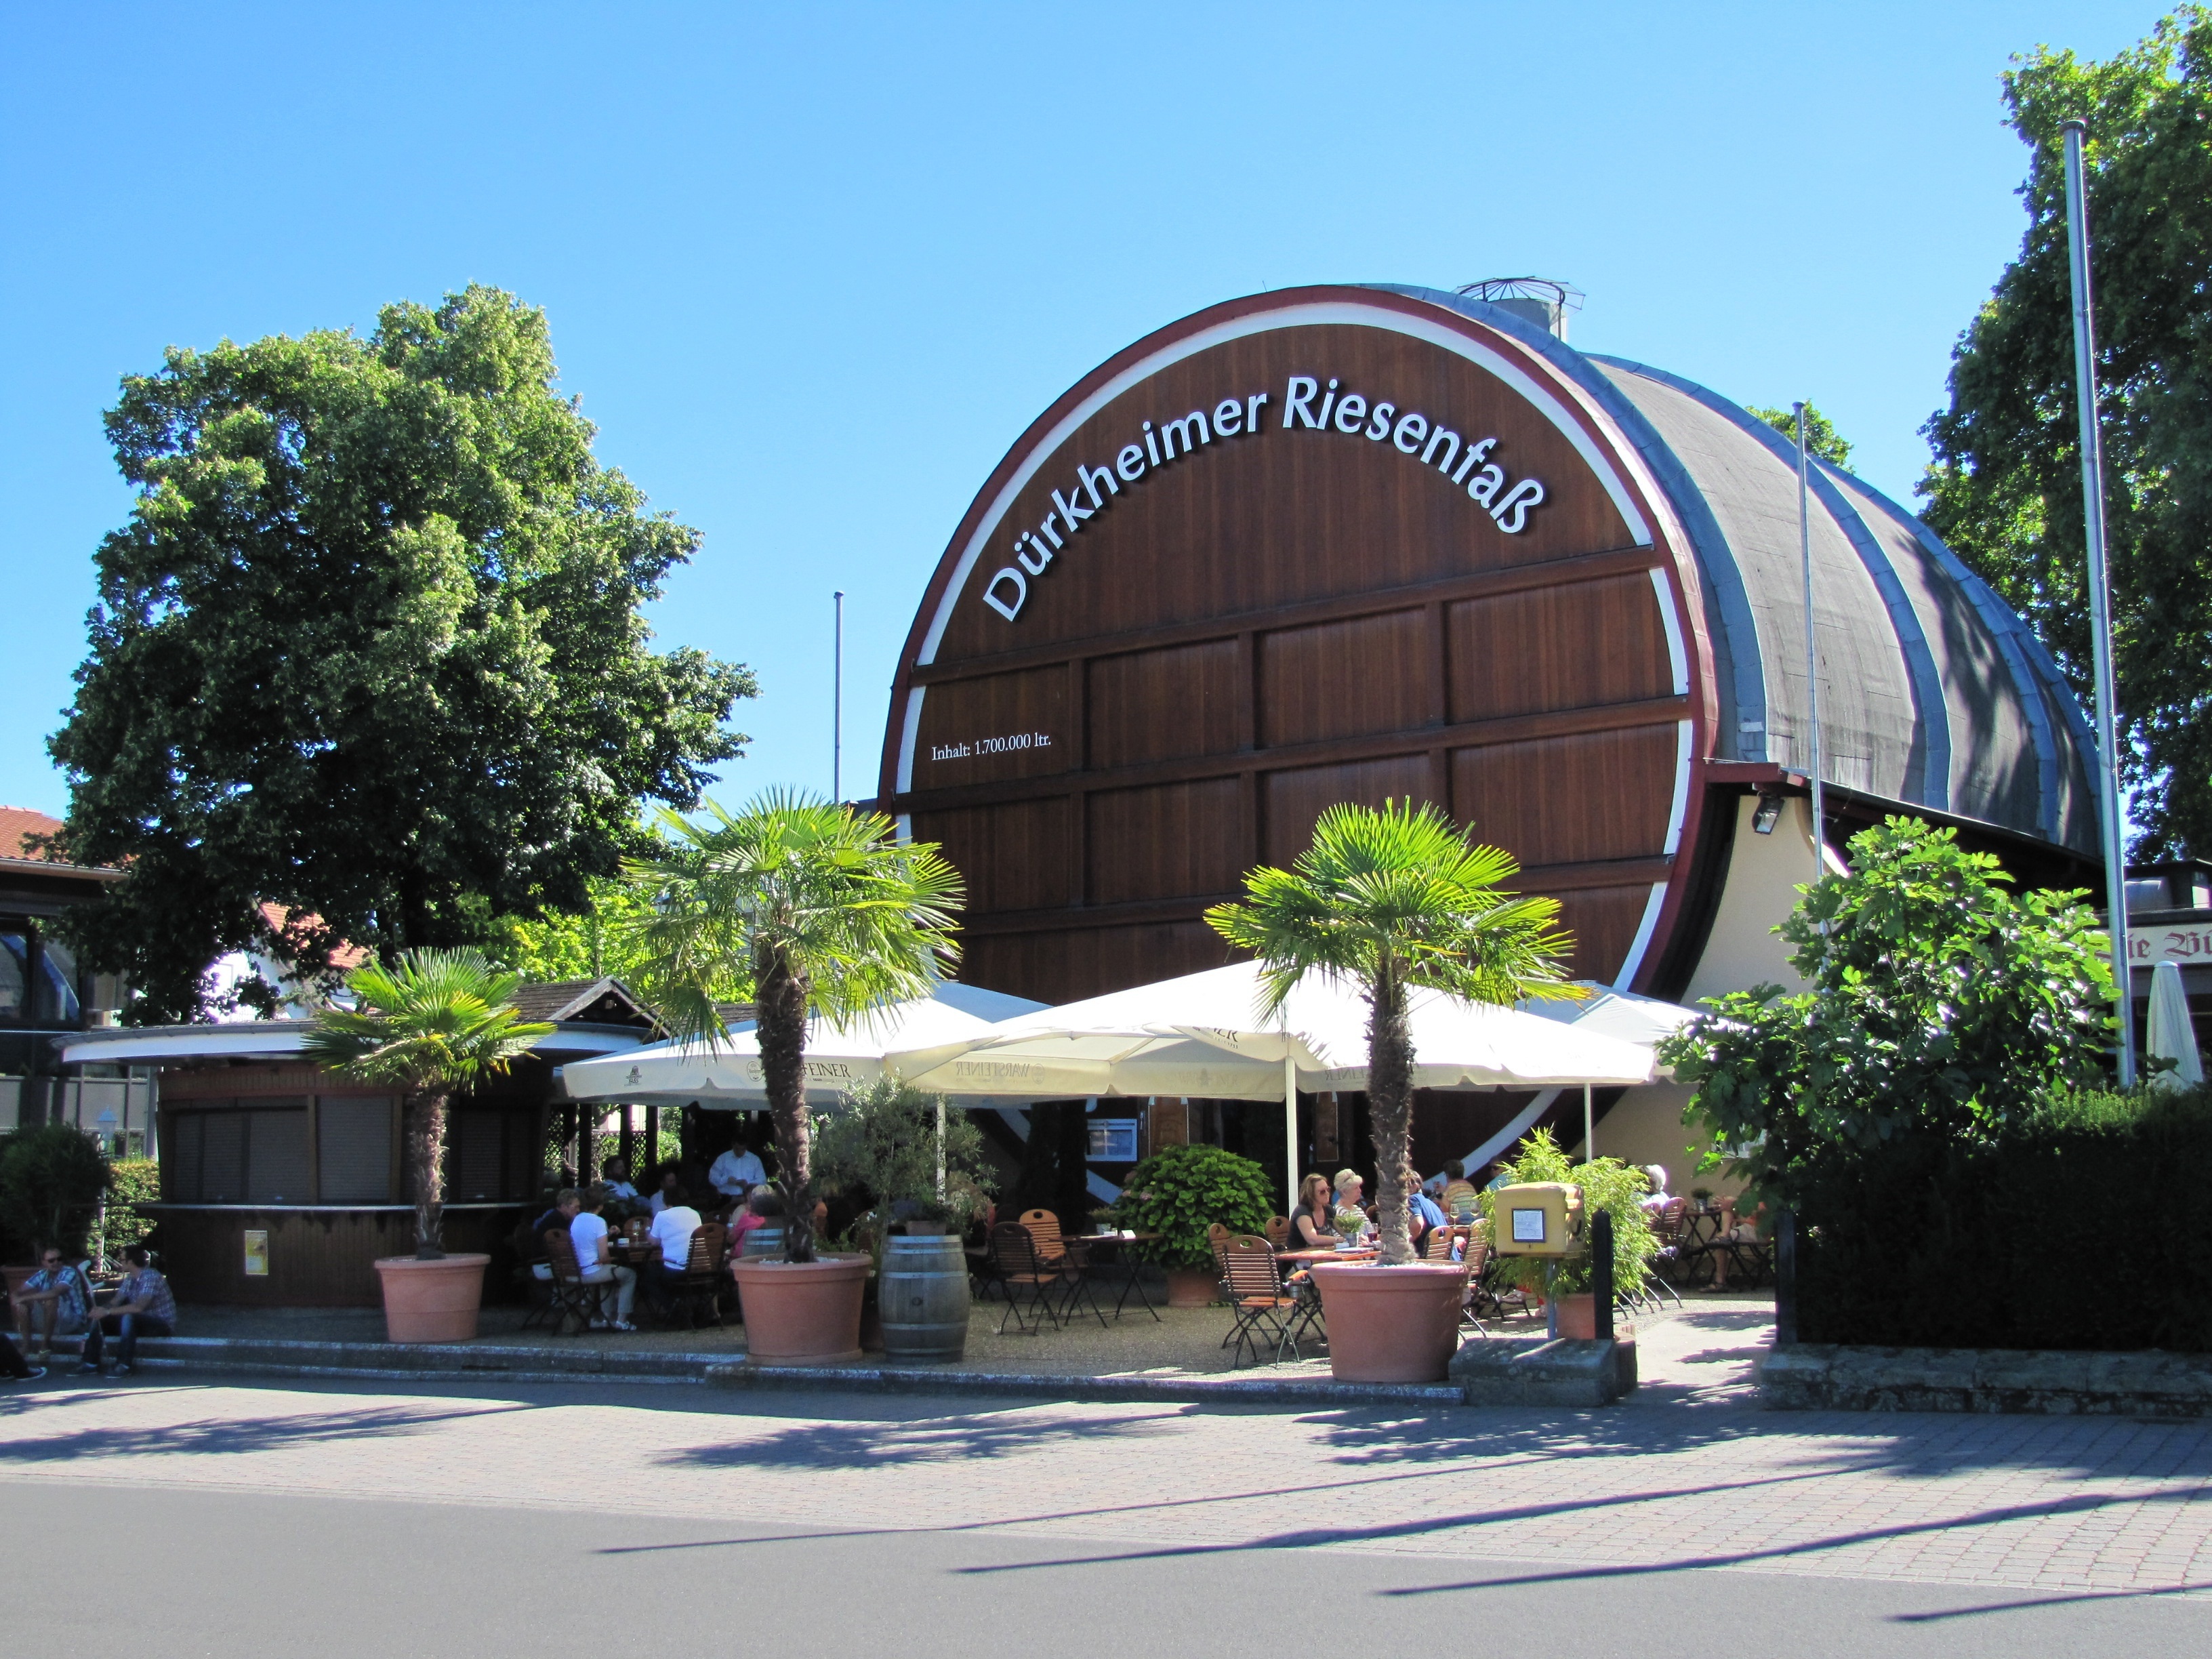
architecture, summer, barrel, bad d rkheim